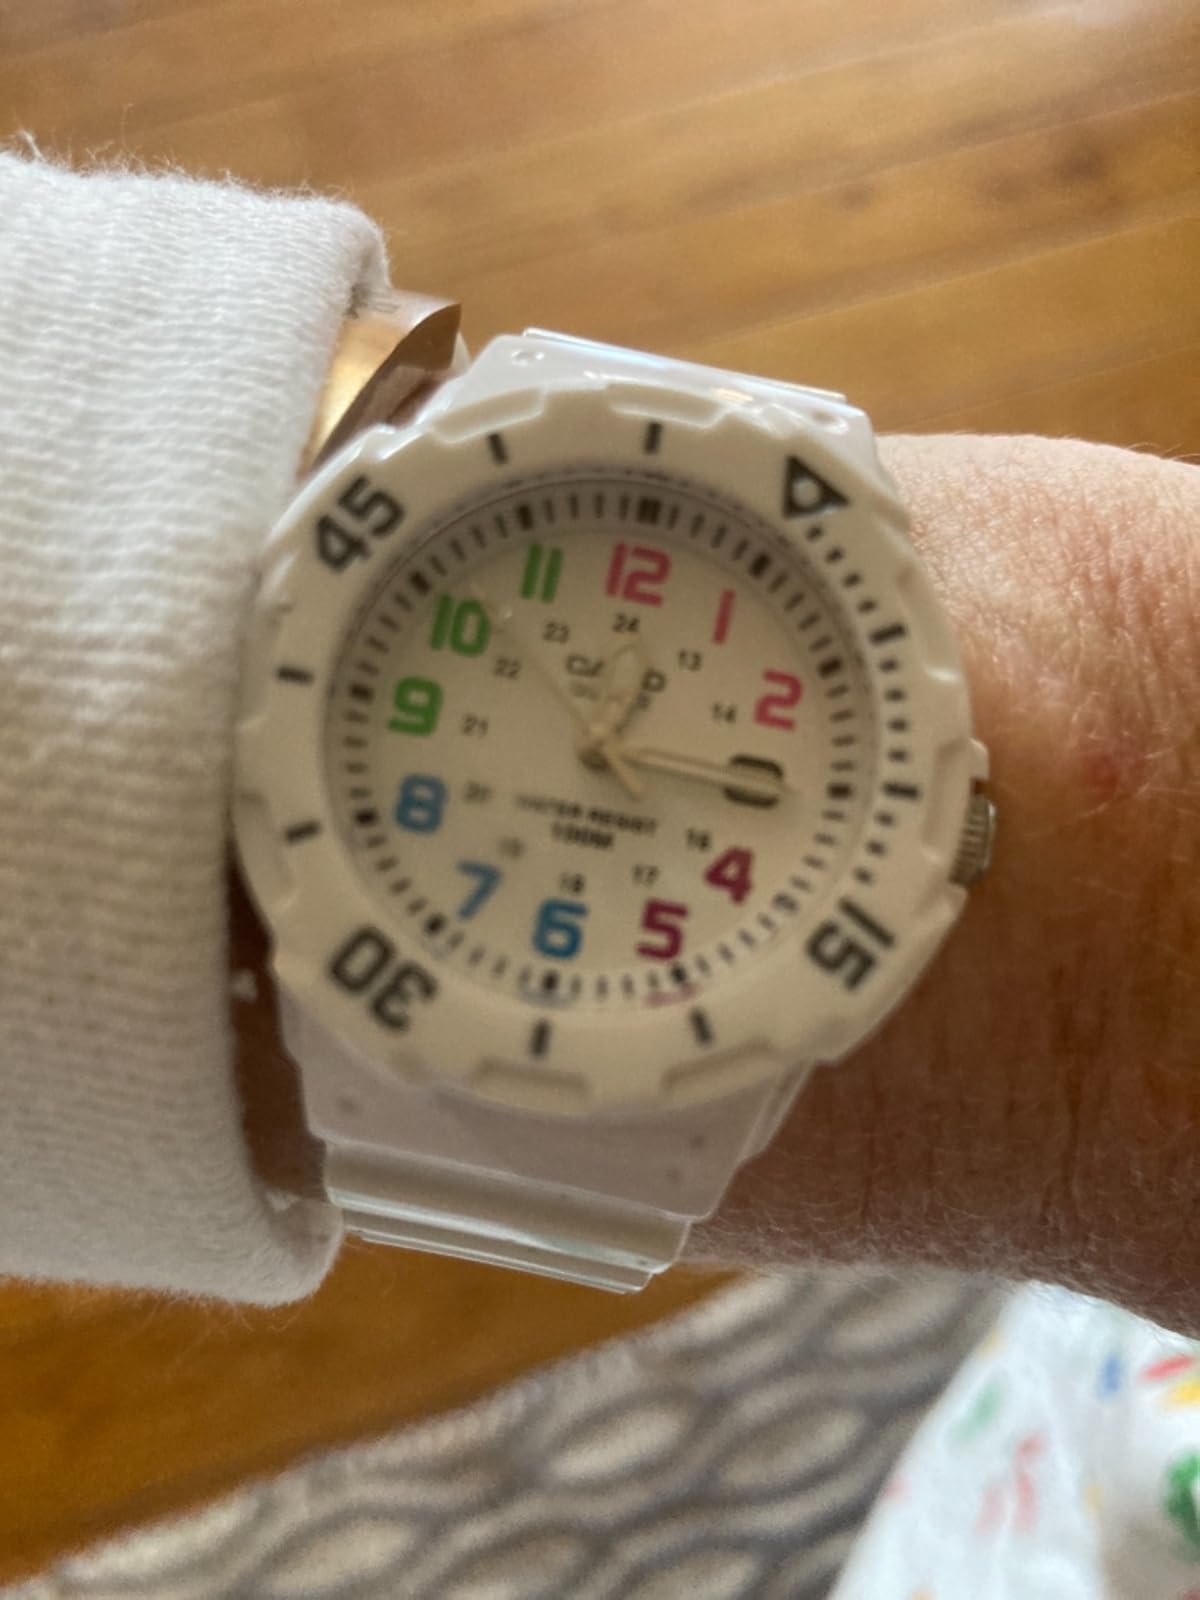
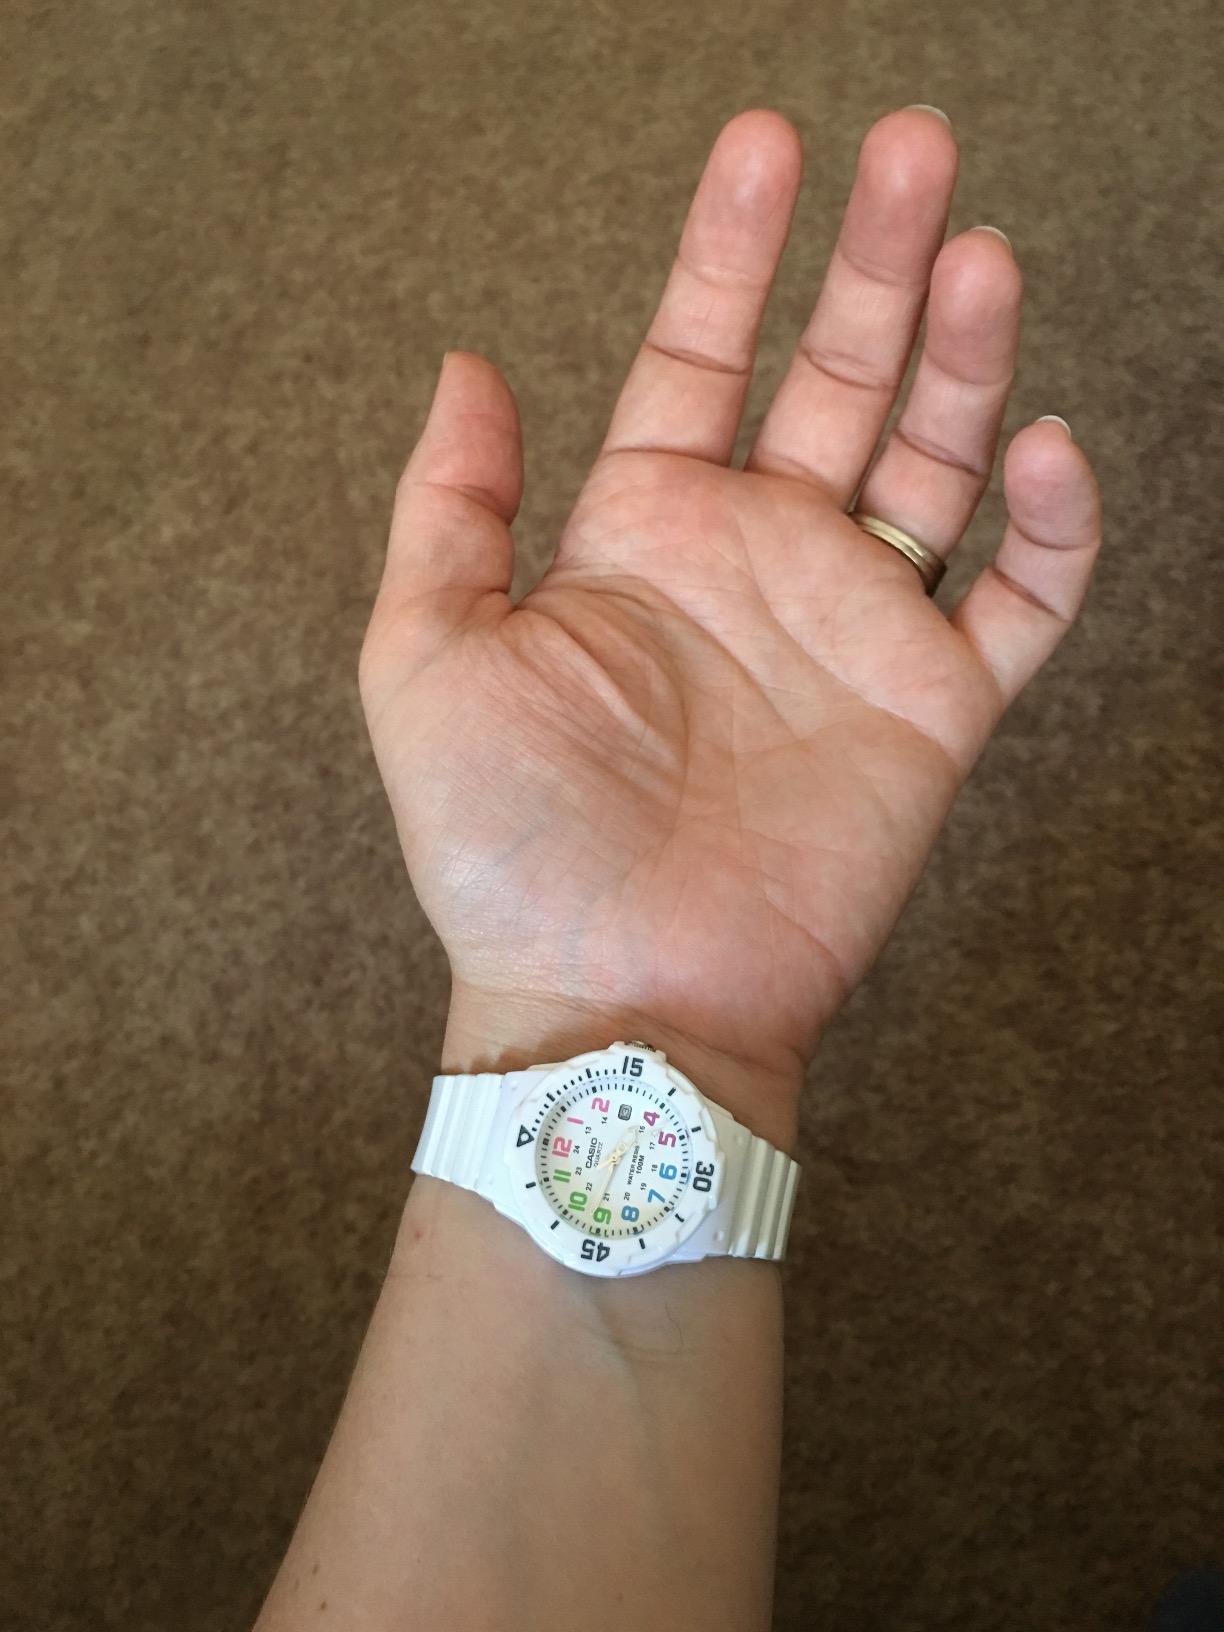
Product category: accessories_watch
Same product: yes